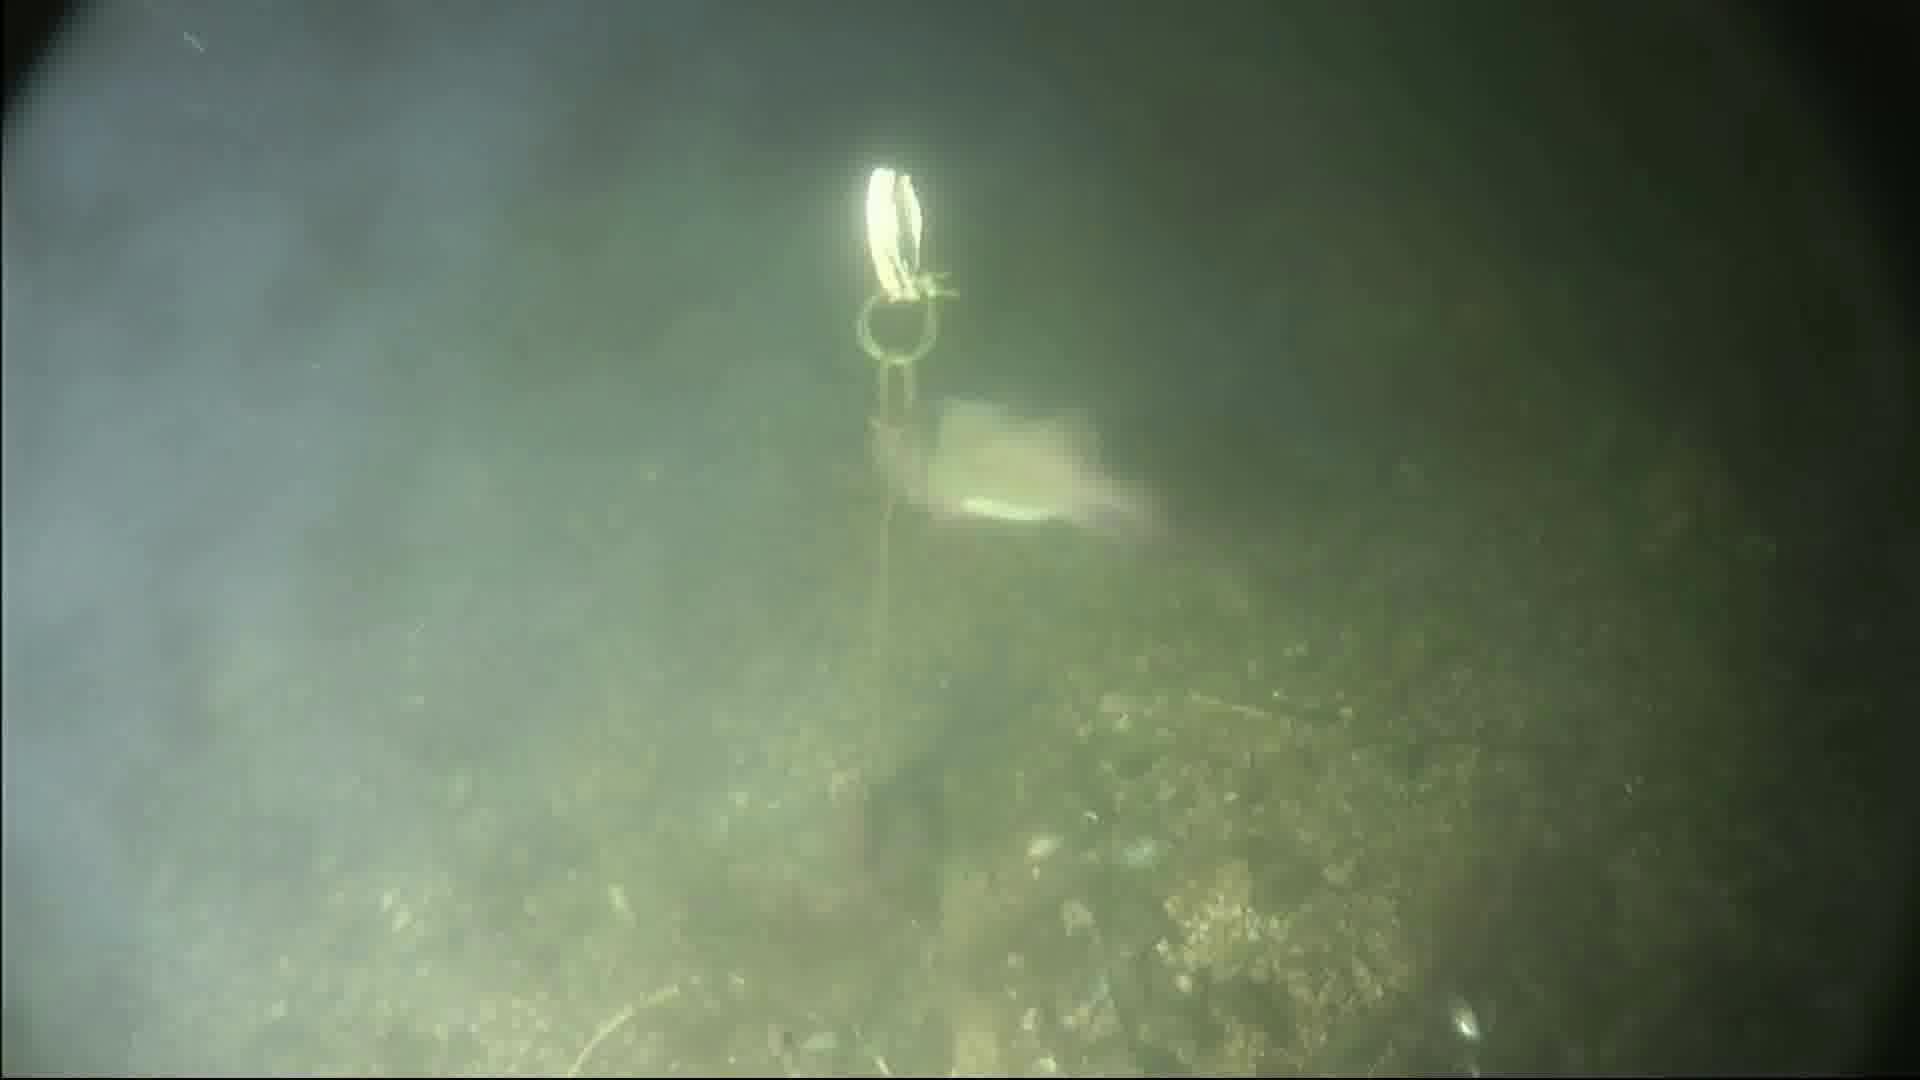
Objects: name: fish
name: crab